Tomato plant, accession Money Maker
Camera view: vertical (180 deg); turntable rotation: 30 degrees
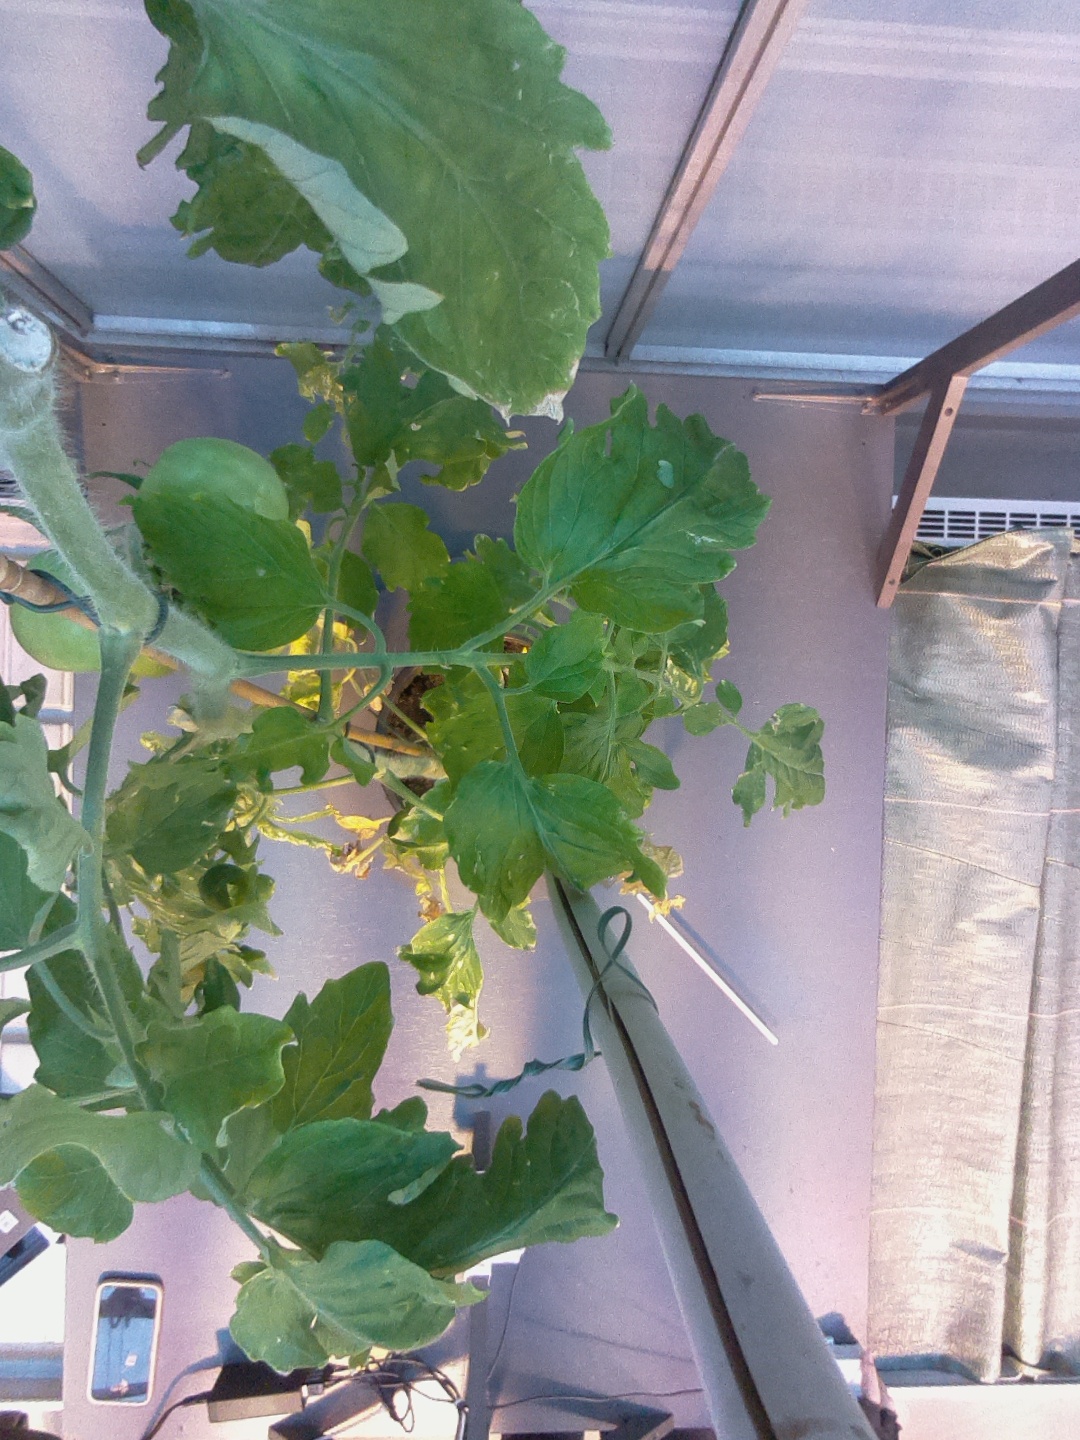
BBCH growth stage 76: 60%-70% of final fruit size